Sinclair C5

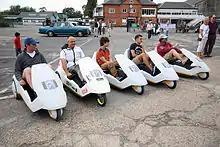
C5 enthusiasts gather at the Brooklands Museum in Surrey

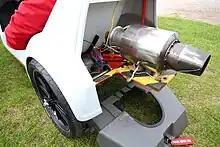
A heavily modified C5 fitted with a jet engine

Despite its lack of commercial success when it was released, the C5 later gained an unexpected cult following. Collectors began purchasing them as investment items, reselling them for considerably more than their original retail price. One such investor, Adam Harper, bought 600 C5s from a film company as a speculative investment in 1987. He sold all but four within two years, selling them to customers who wanted a novel or more environmentally friendly form of transportation. He also found willing customers among drivers who had been banned from the road, as the C5 did not need a driving licence or vehicle tax. According to Harper, C5s could be resold for as much as £2,500 – more than six times the original retail price. By 1996, a Special Edition C5 in its original box was reported to be worth more than £5,000 to collectors.